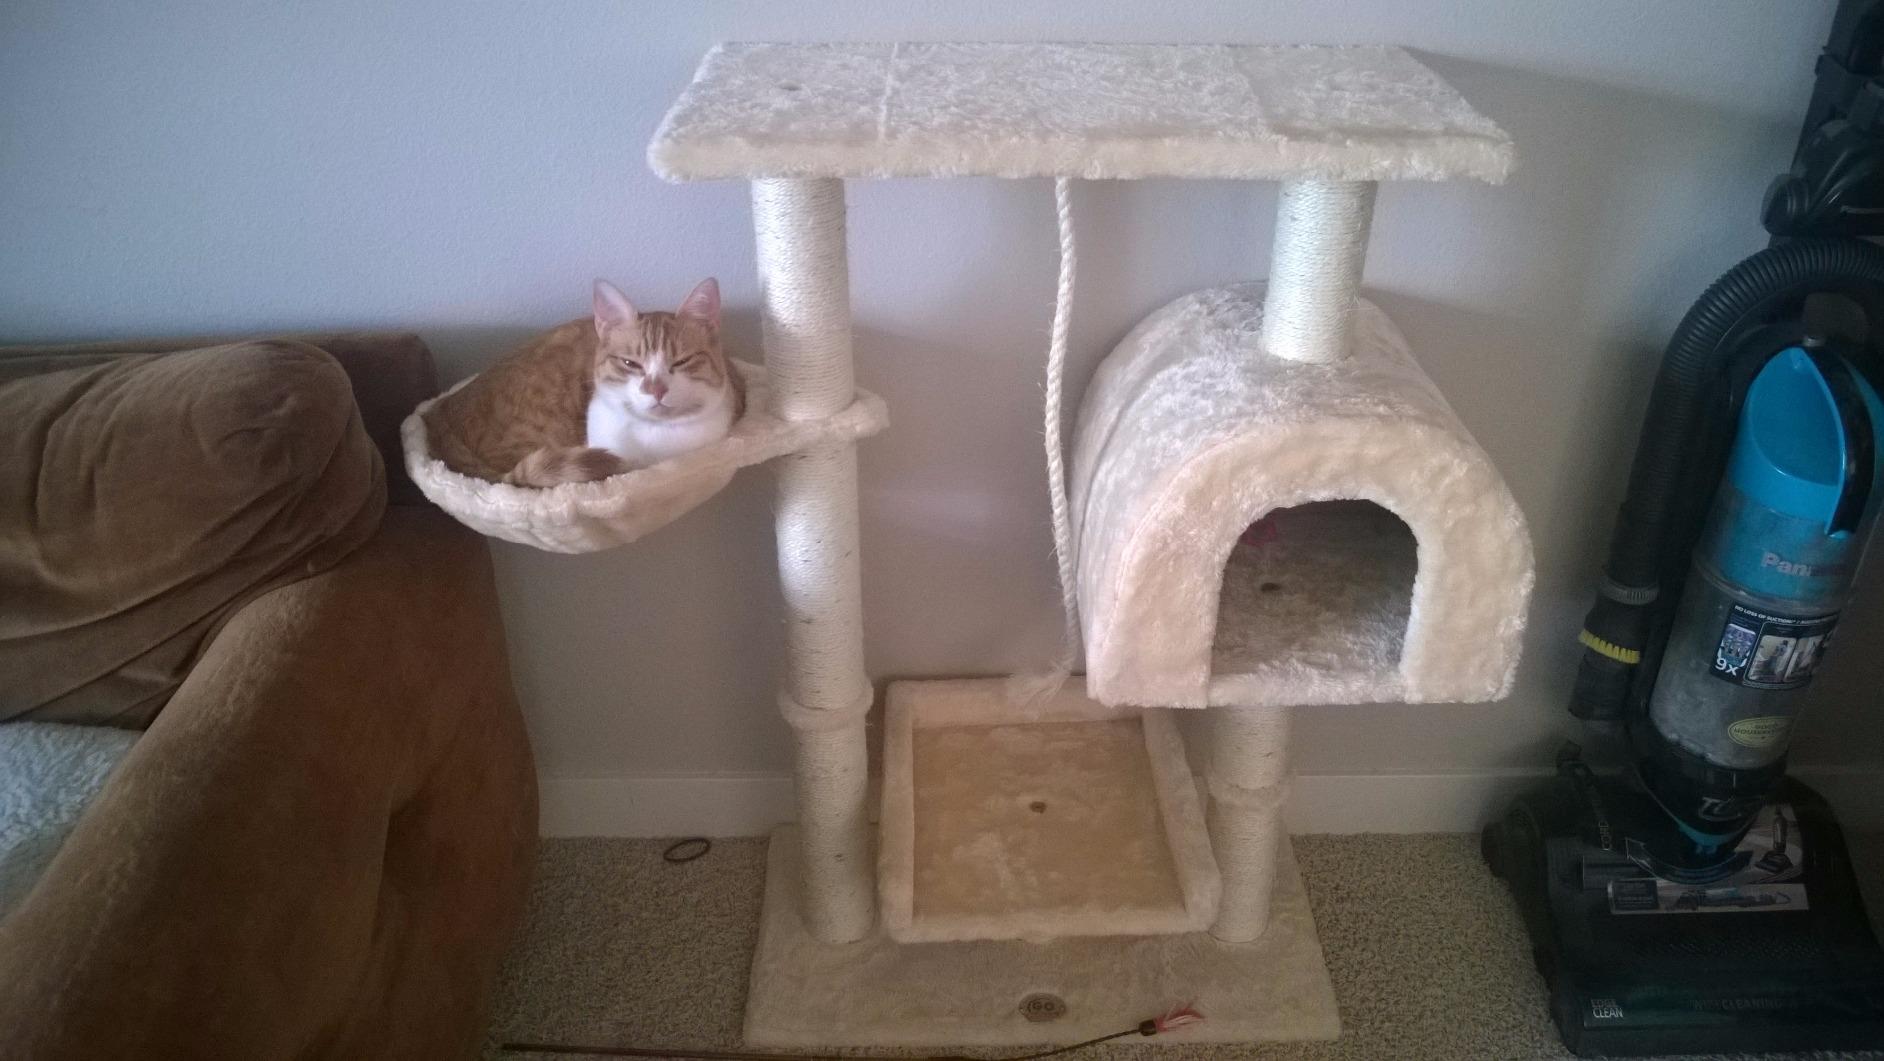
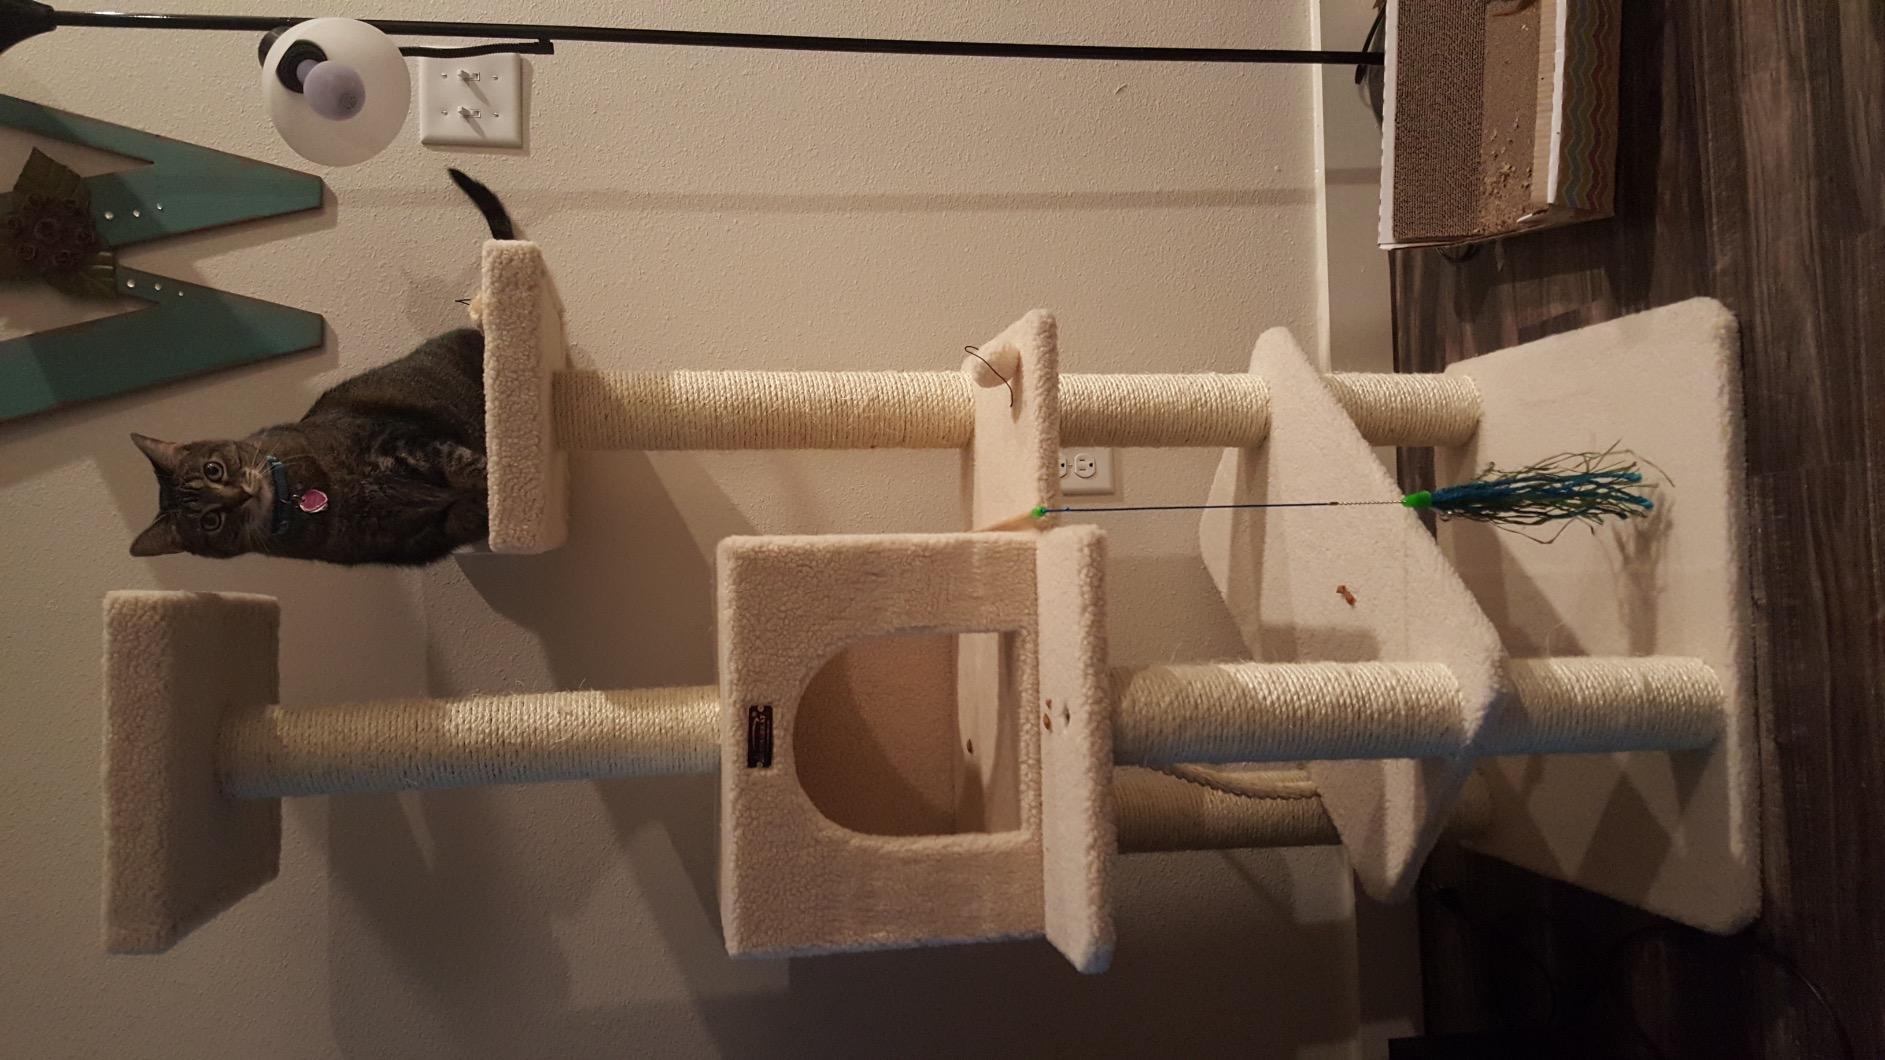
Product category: items_cat tree
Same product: no